Anne-Marie Nielsen

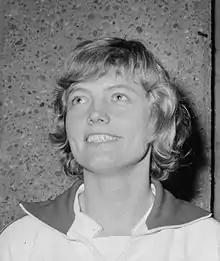
Anne-Marie Nielsen in 1971

Anne-Marie Nielsen (born 11 July 1941) is a retired Danish handball player and coach.